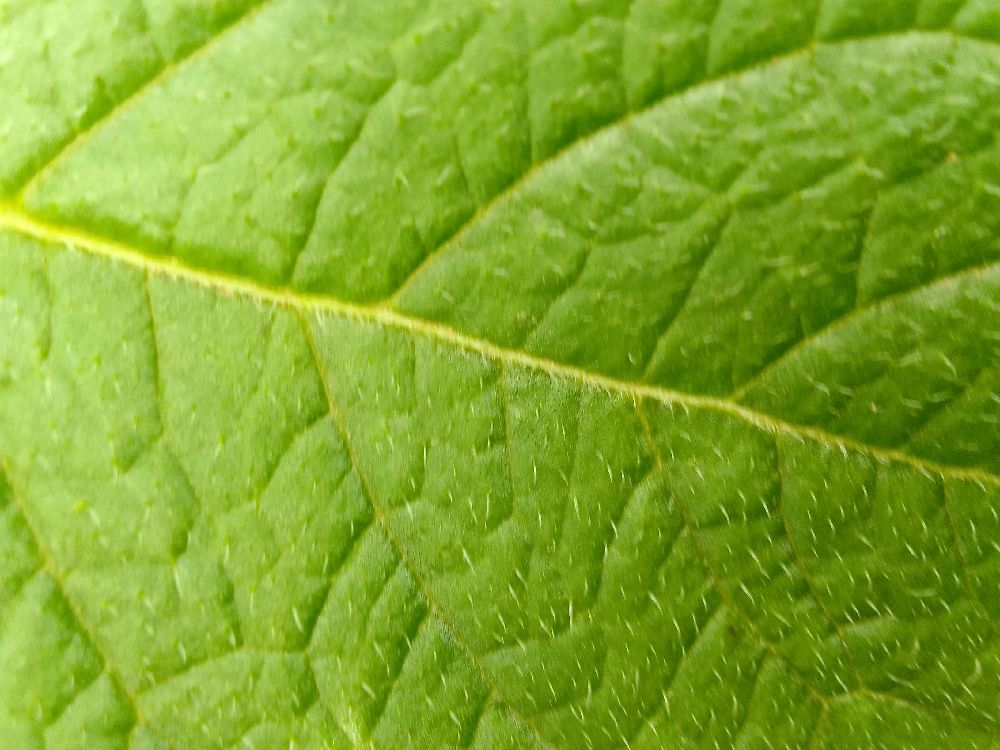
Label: Healthy